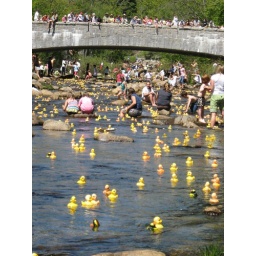
in case you ever wondered what 3,000 ducks floating down the river looks like. hilarious, that's what.